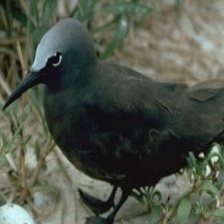
Species: BROWN NOODY
Scientific name: ANOUS STOLIDUS